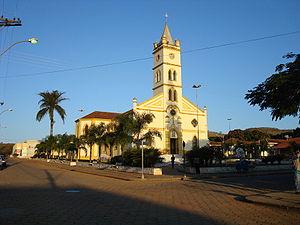
Alpinópolis est une municipalité brésilienne de l'État du Minas Gerais et la microrégion de Passos.